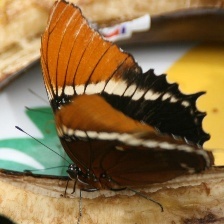
Species: BROWN SIPROETA